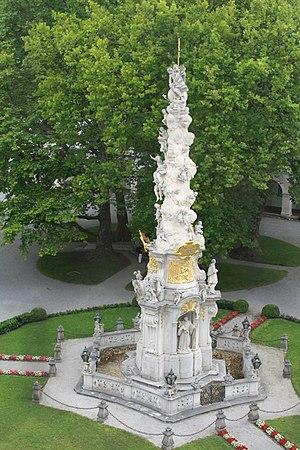
Giovanni Battista Pietro Giuliani, né le 29 avril 1664 à Venise et mort le 5 septembre 1744 à Heiligenkreuz, est un sculpteur et stuccateur vénitien qui fut actif en Autriche.